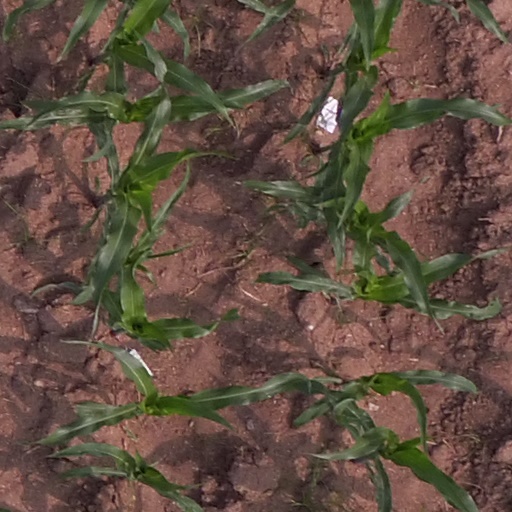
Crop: maize; corn